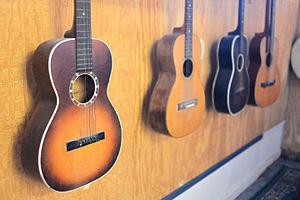
La guitare folk est une guitare acoustique, plus massive qu'une guitare classique, aux six cordes métalliques. Le terme semble s'être répandu en France dans les années 1970. Dans d'autres pays également, le terme a été étendu à la musique folklorique et traditionnelle.